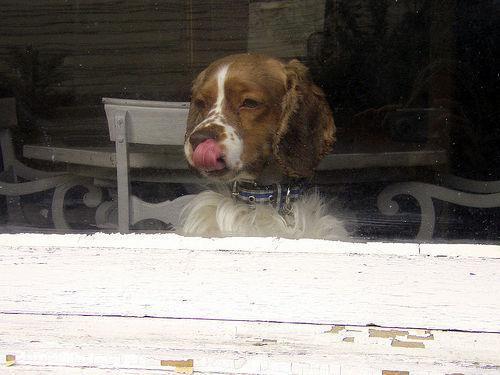
cocker_spaniel